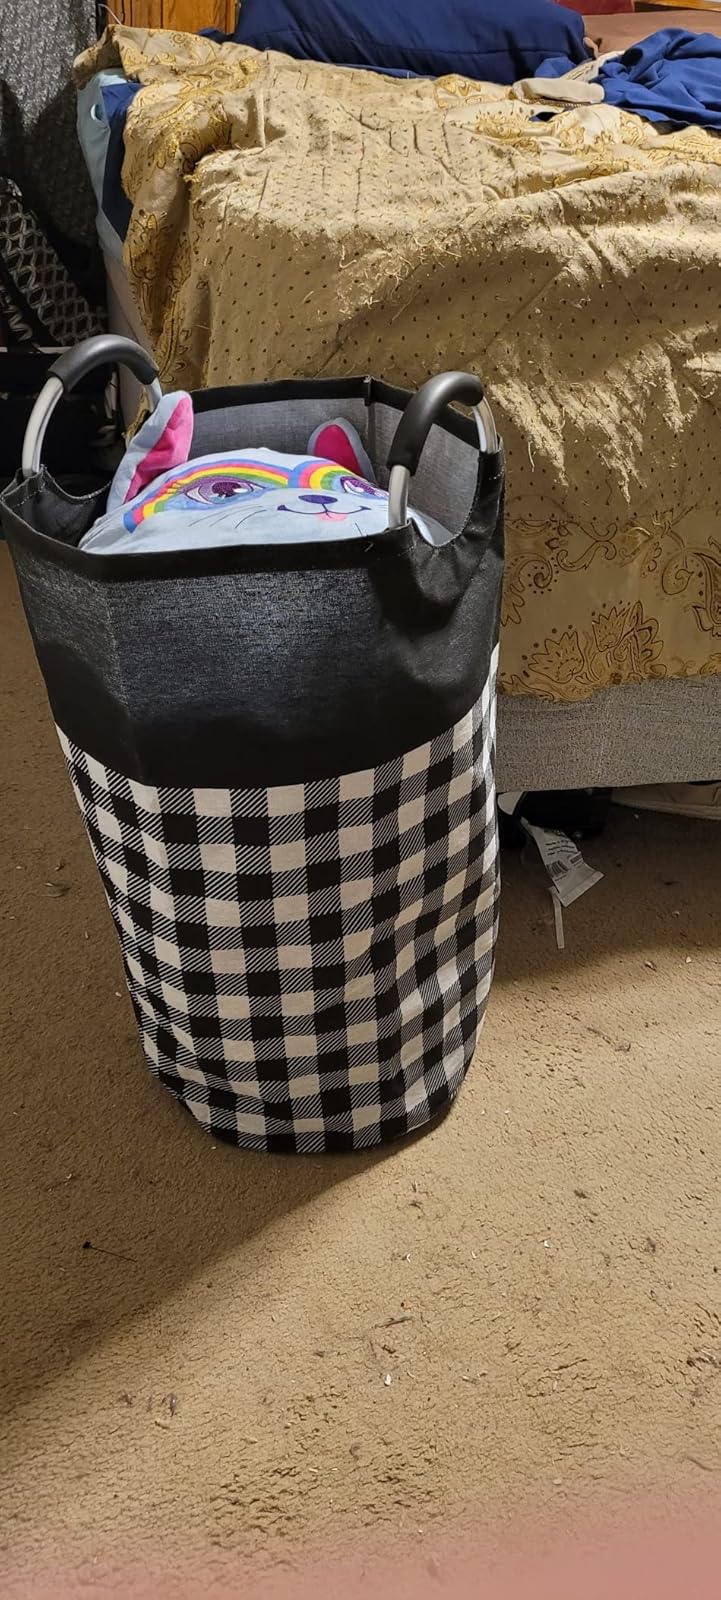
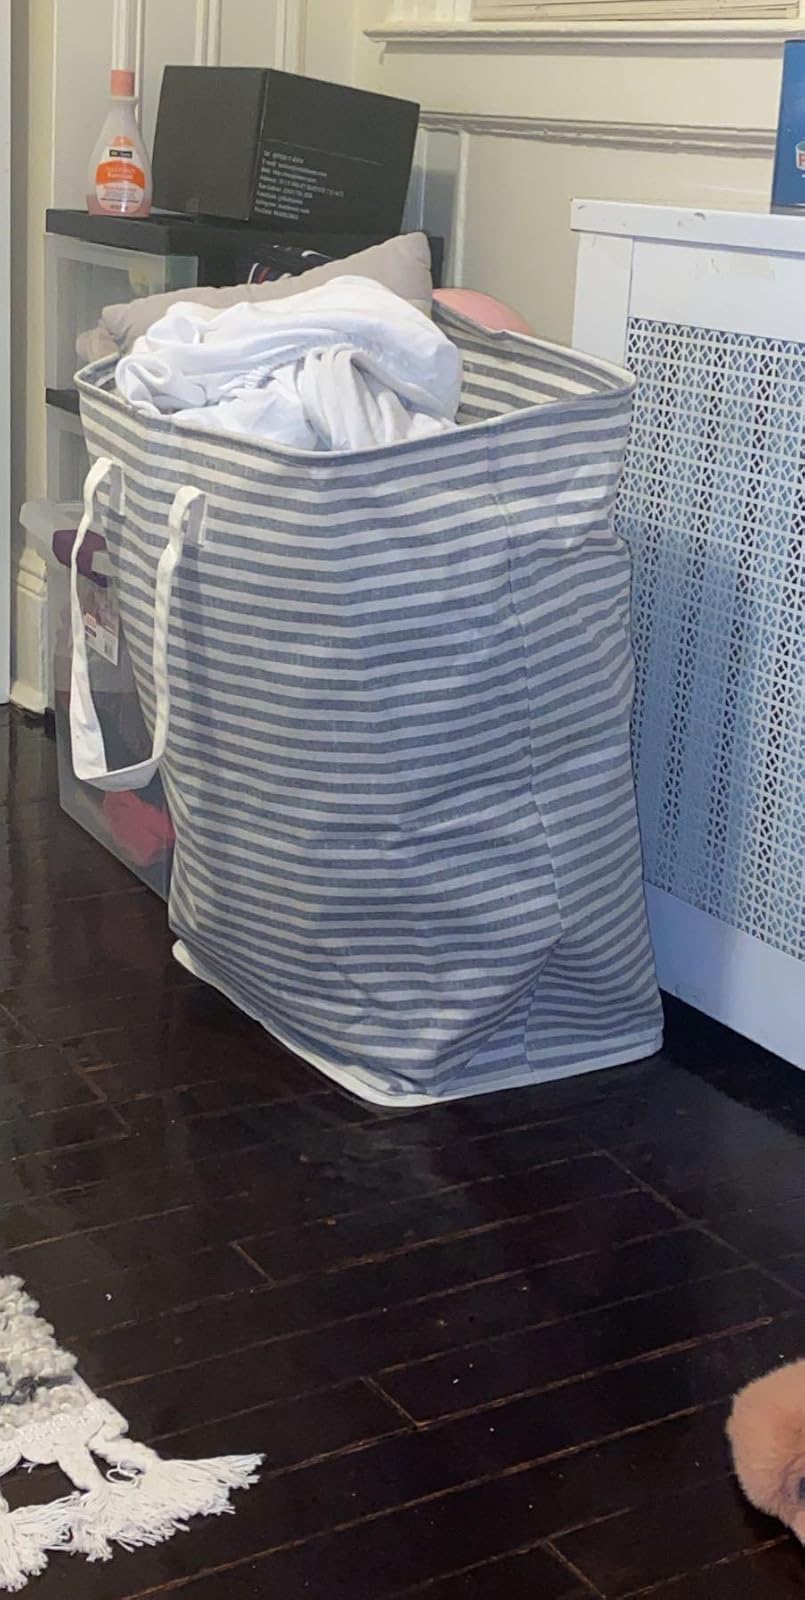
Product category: items_hamper
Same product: no